Matt Pegg

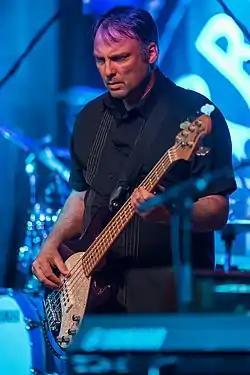
Pegg in 2018

Pegg is the son of Fairport Convention and Jethro Tull bass guitar player Dave Pegg. He is an experienced bass guitarist in his own right and has been known to stand in for his father on Jethro Tull and Fairport Convention tours. He has recorded with Francis Dunnery, Ian Brown and Chris Difford.